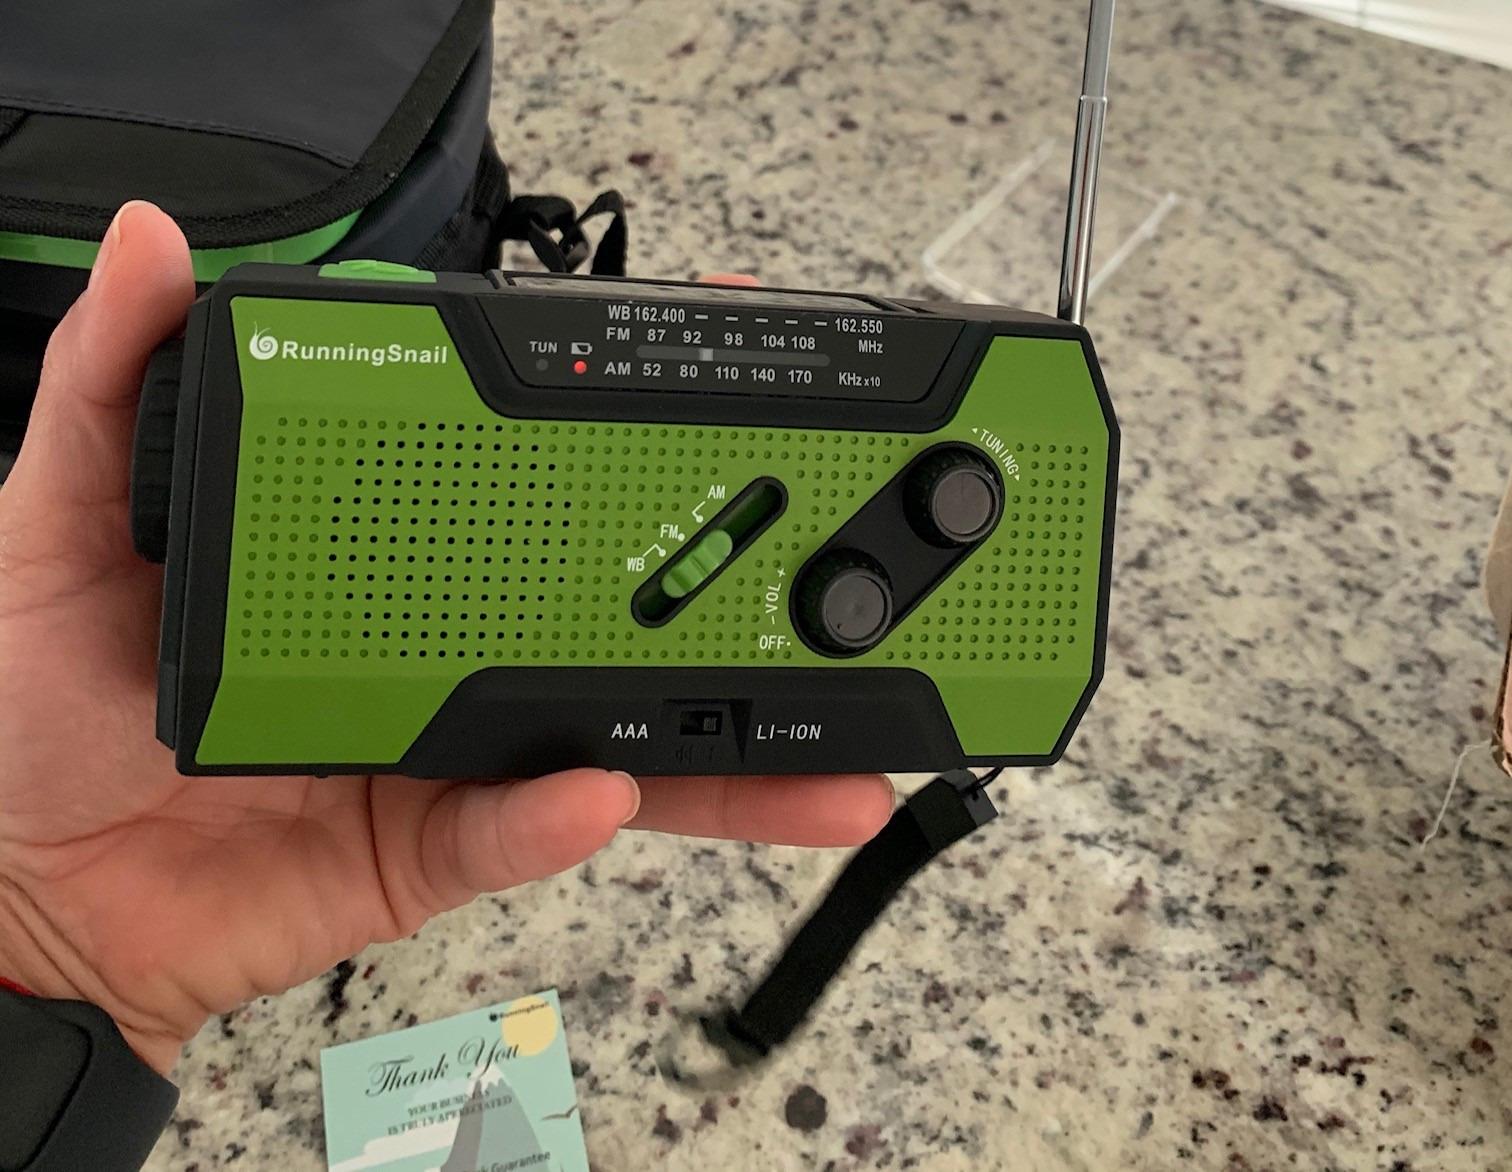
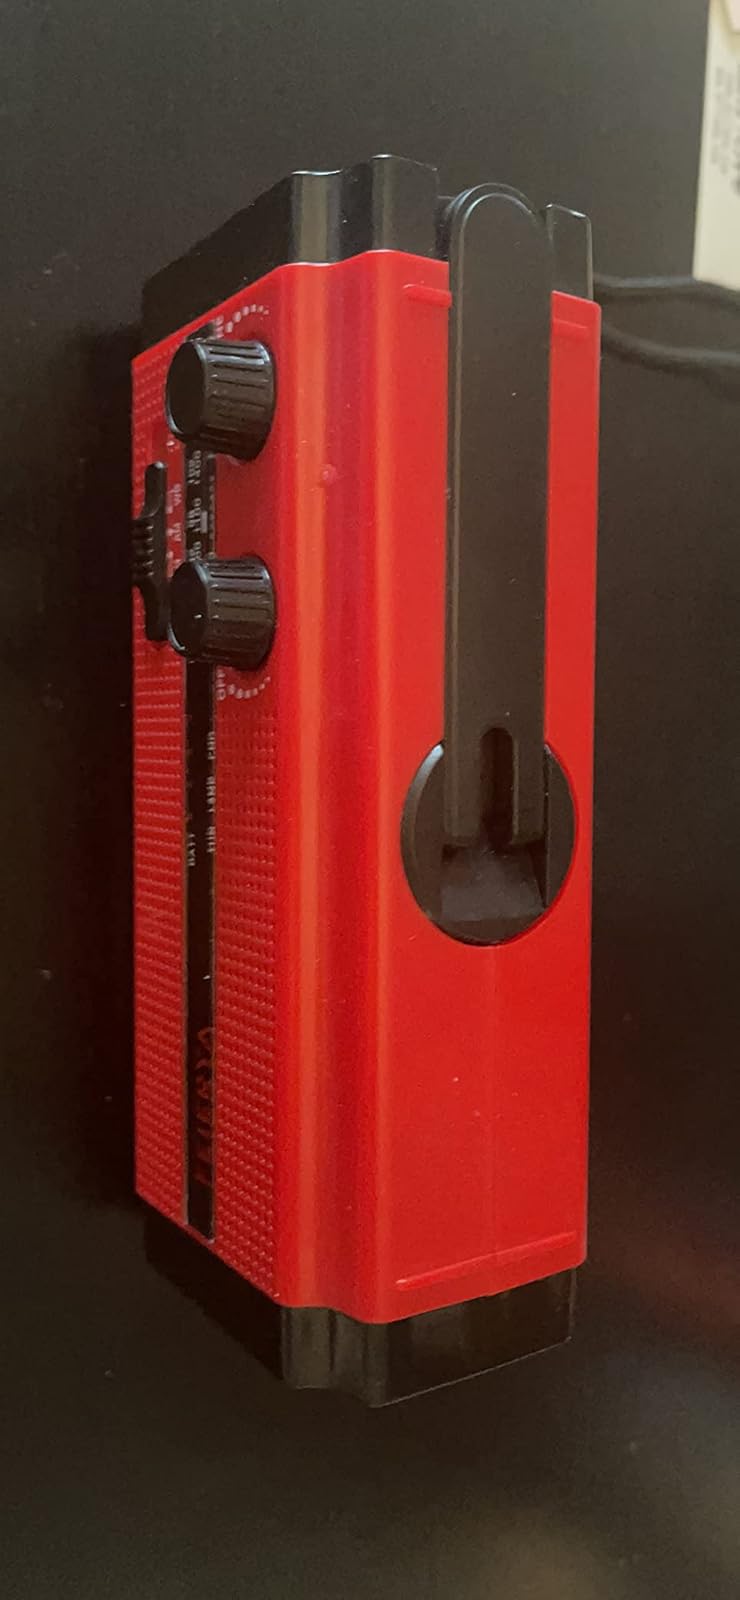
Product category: radio
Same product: no